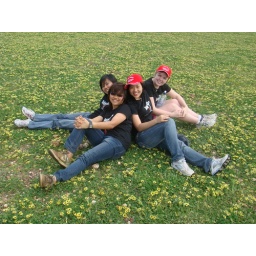
by the 3rd day, we gladly sat on poo to get some pretty photos of the flower bed :)